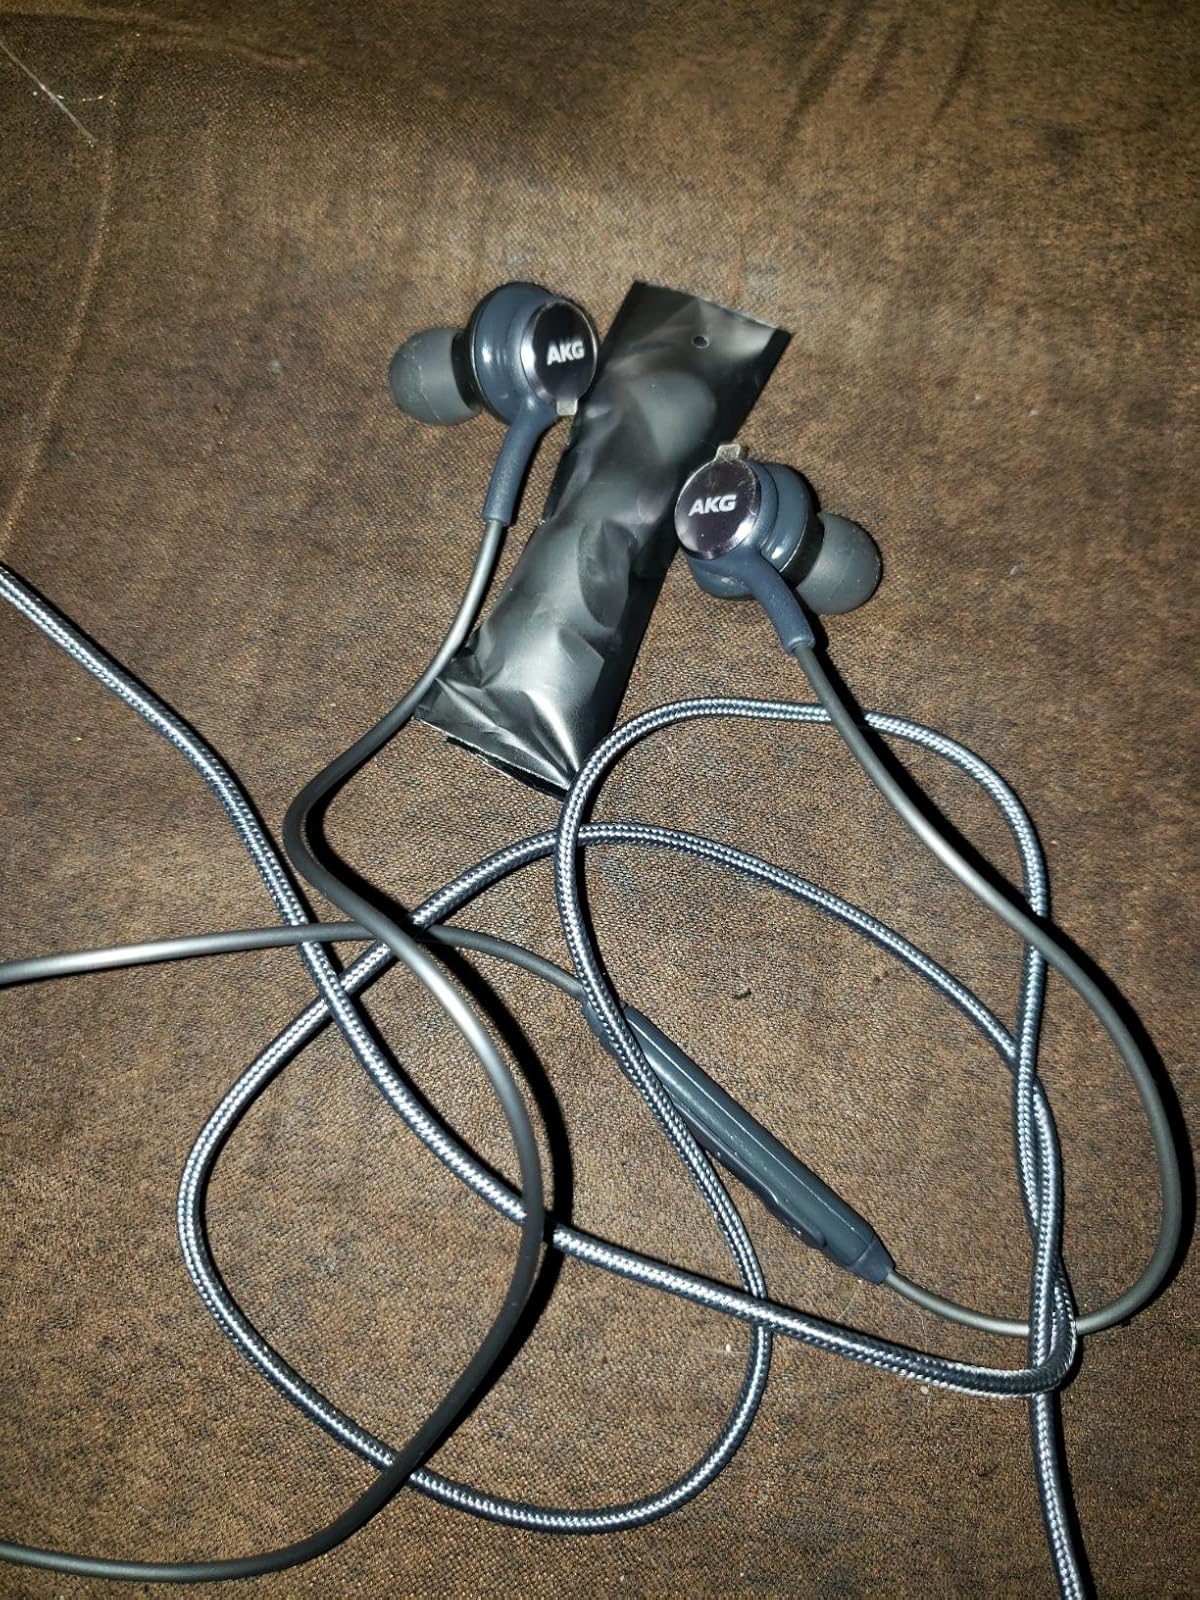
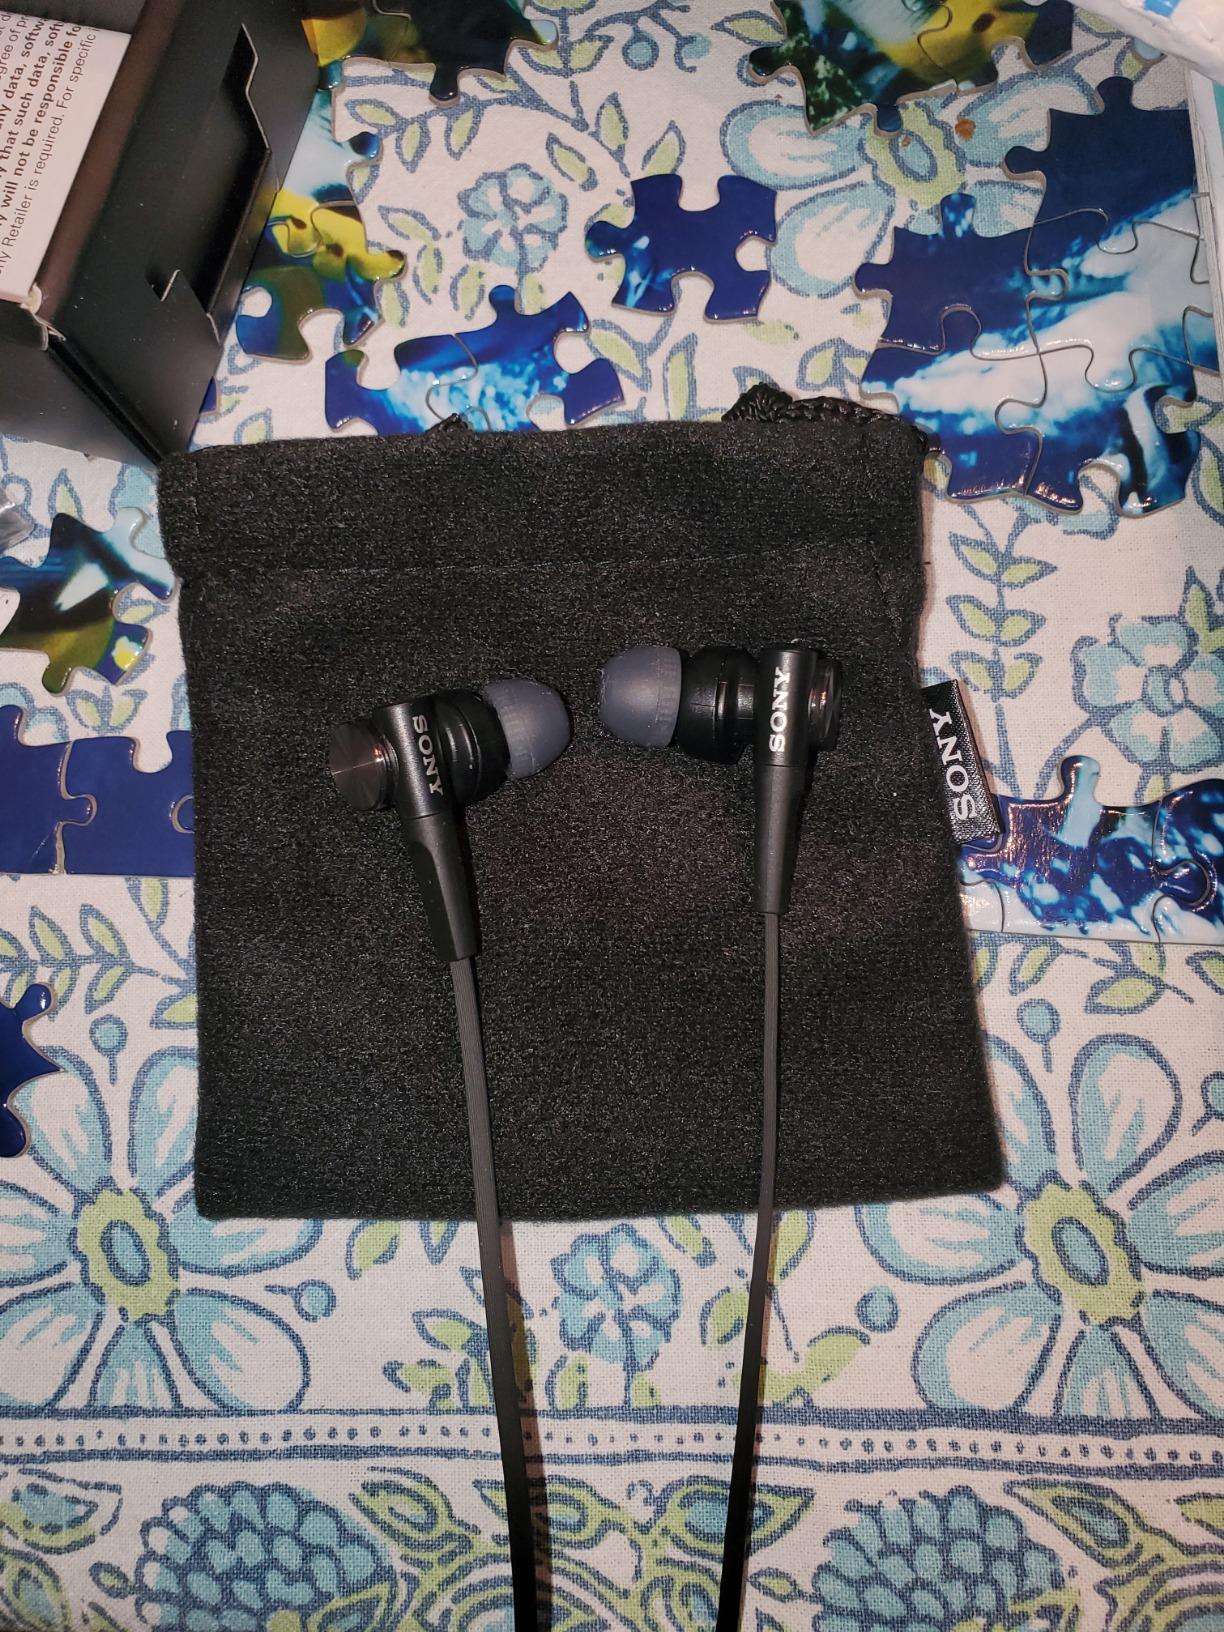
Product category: headphones
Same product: no